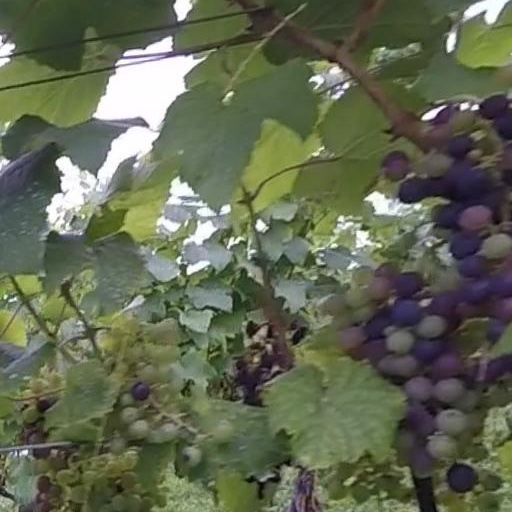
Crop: grape